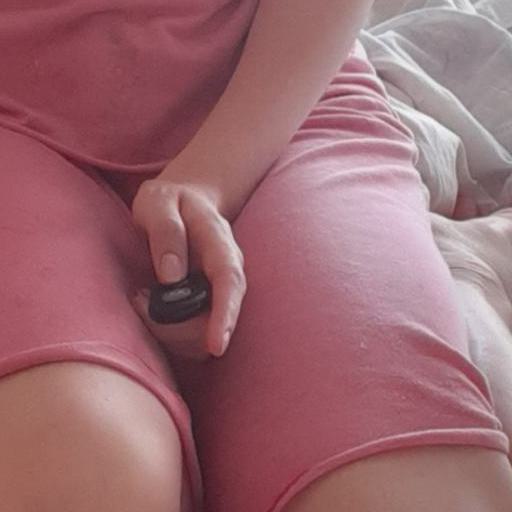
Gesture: no_gesture